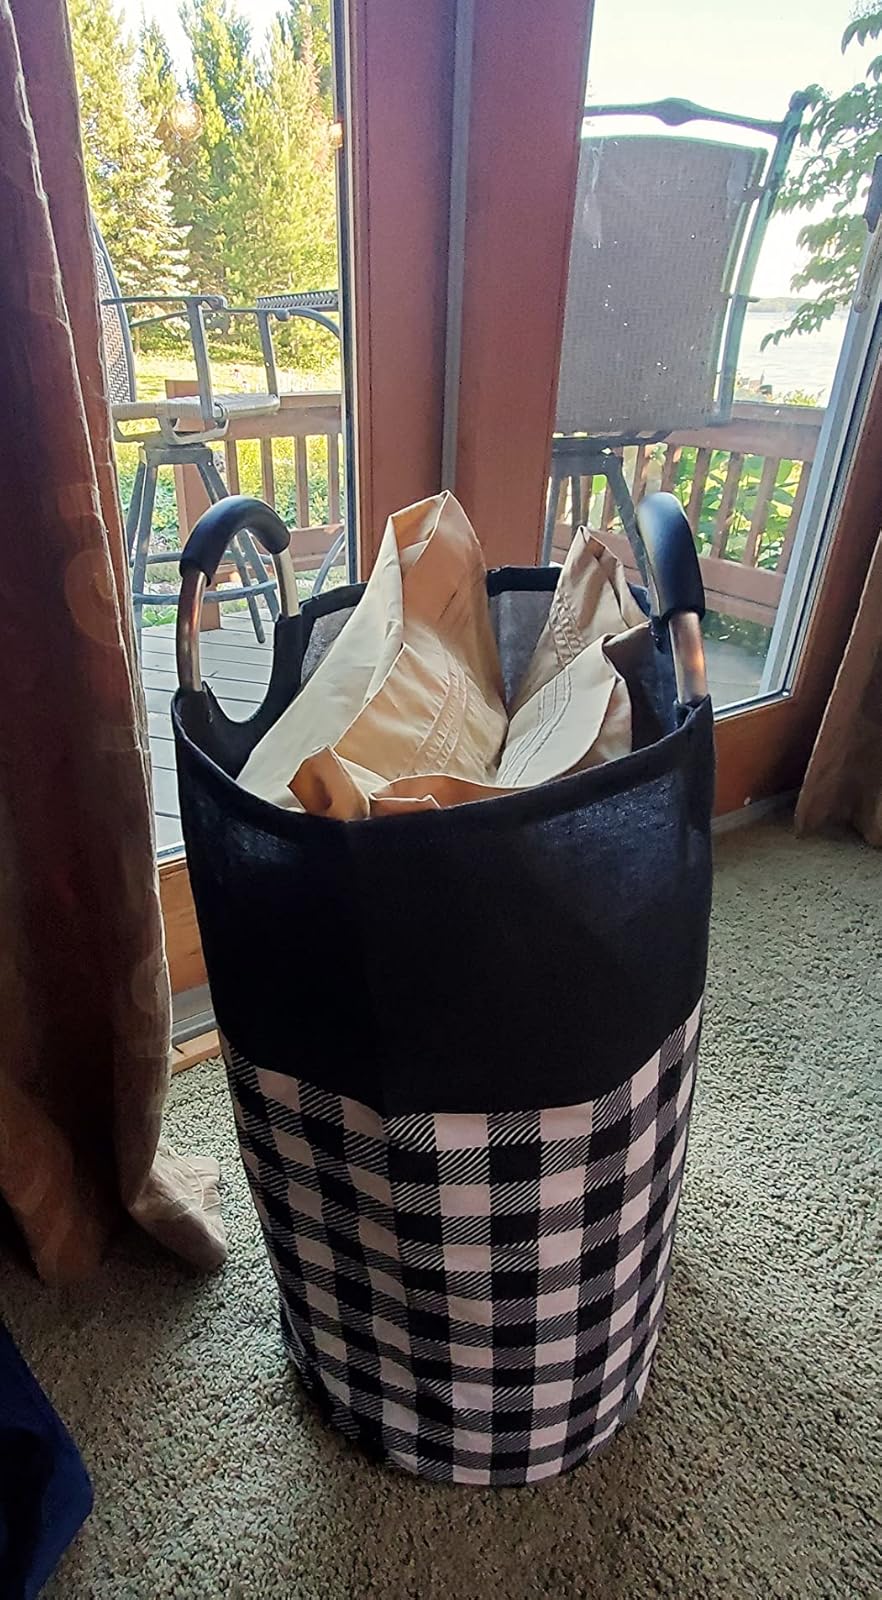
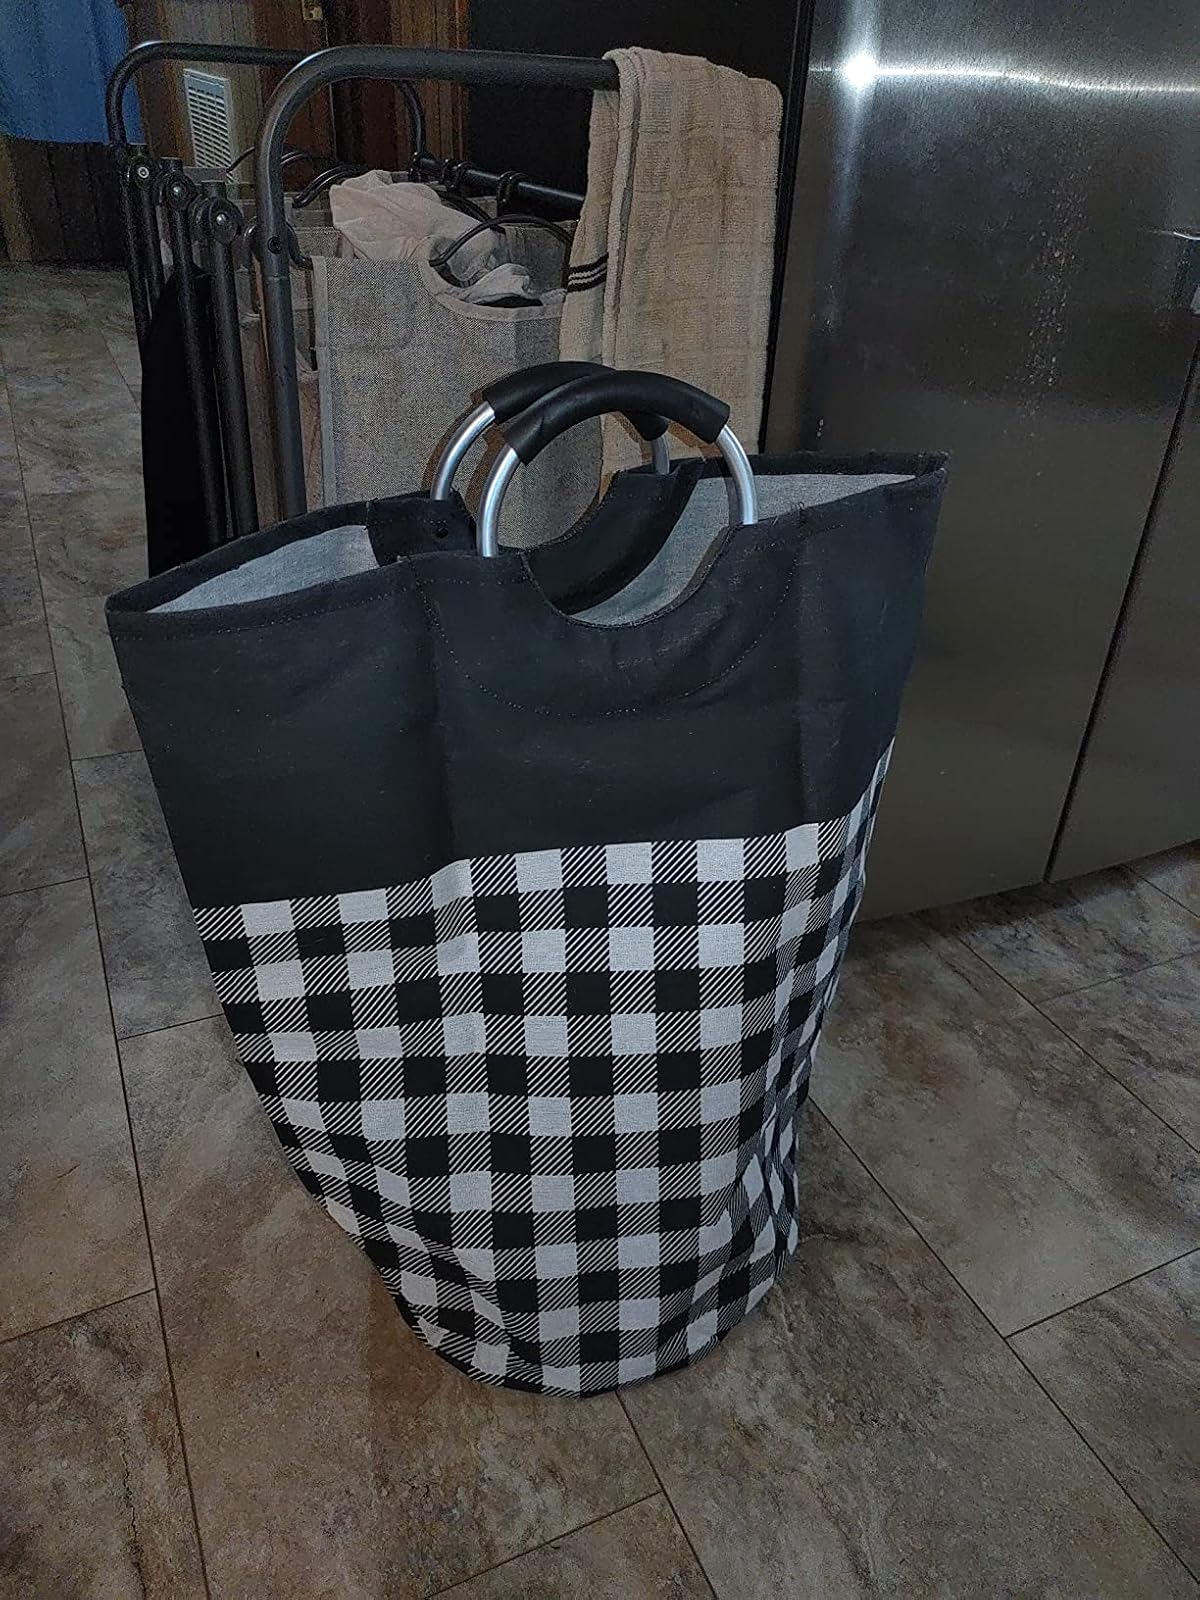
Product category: items_hamper
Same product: yes